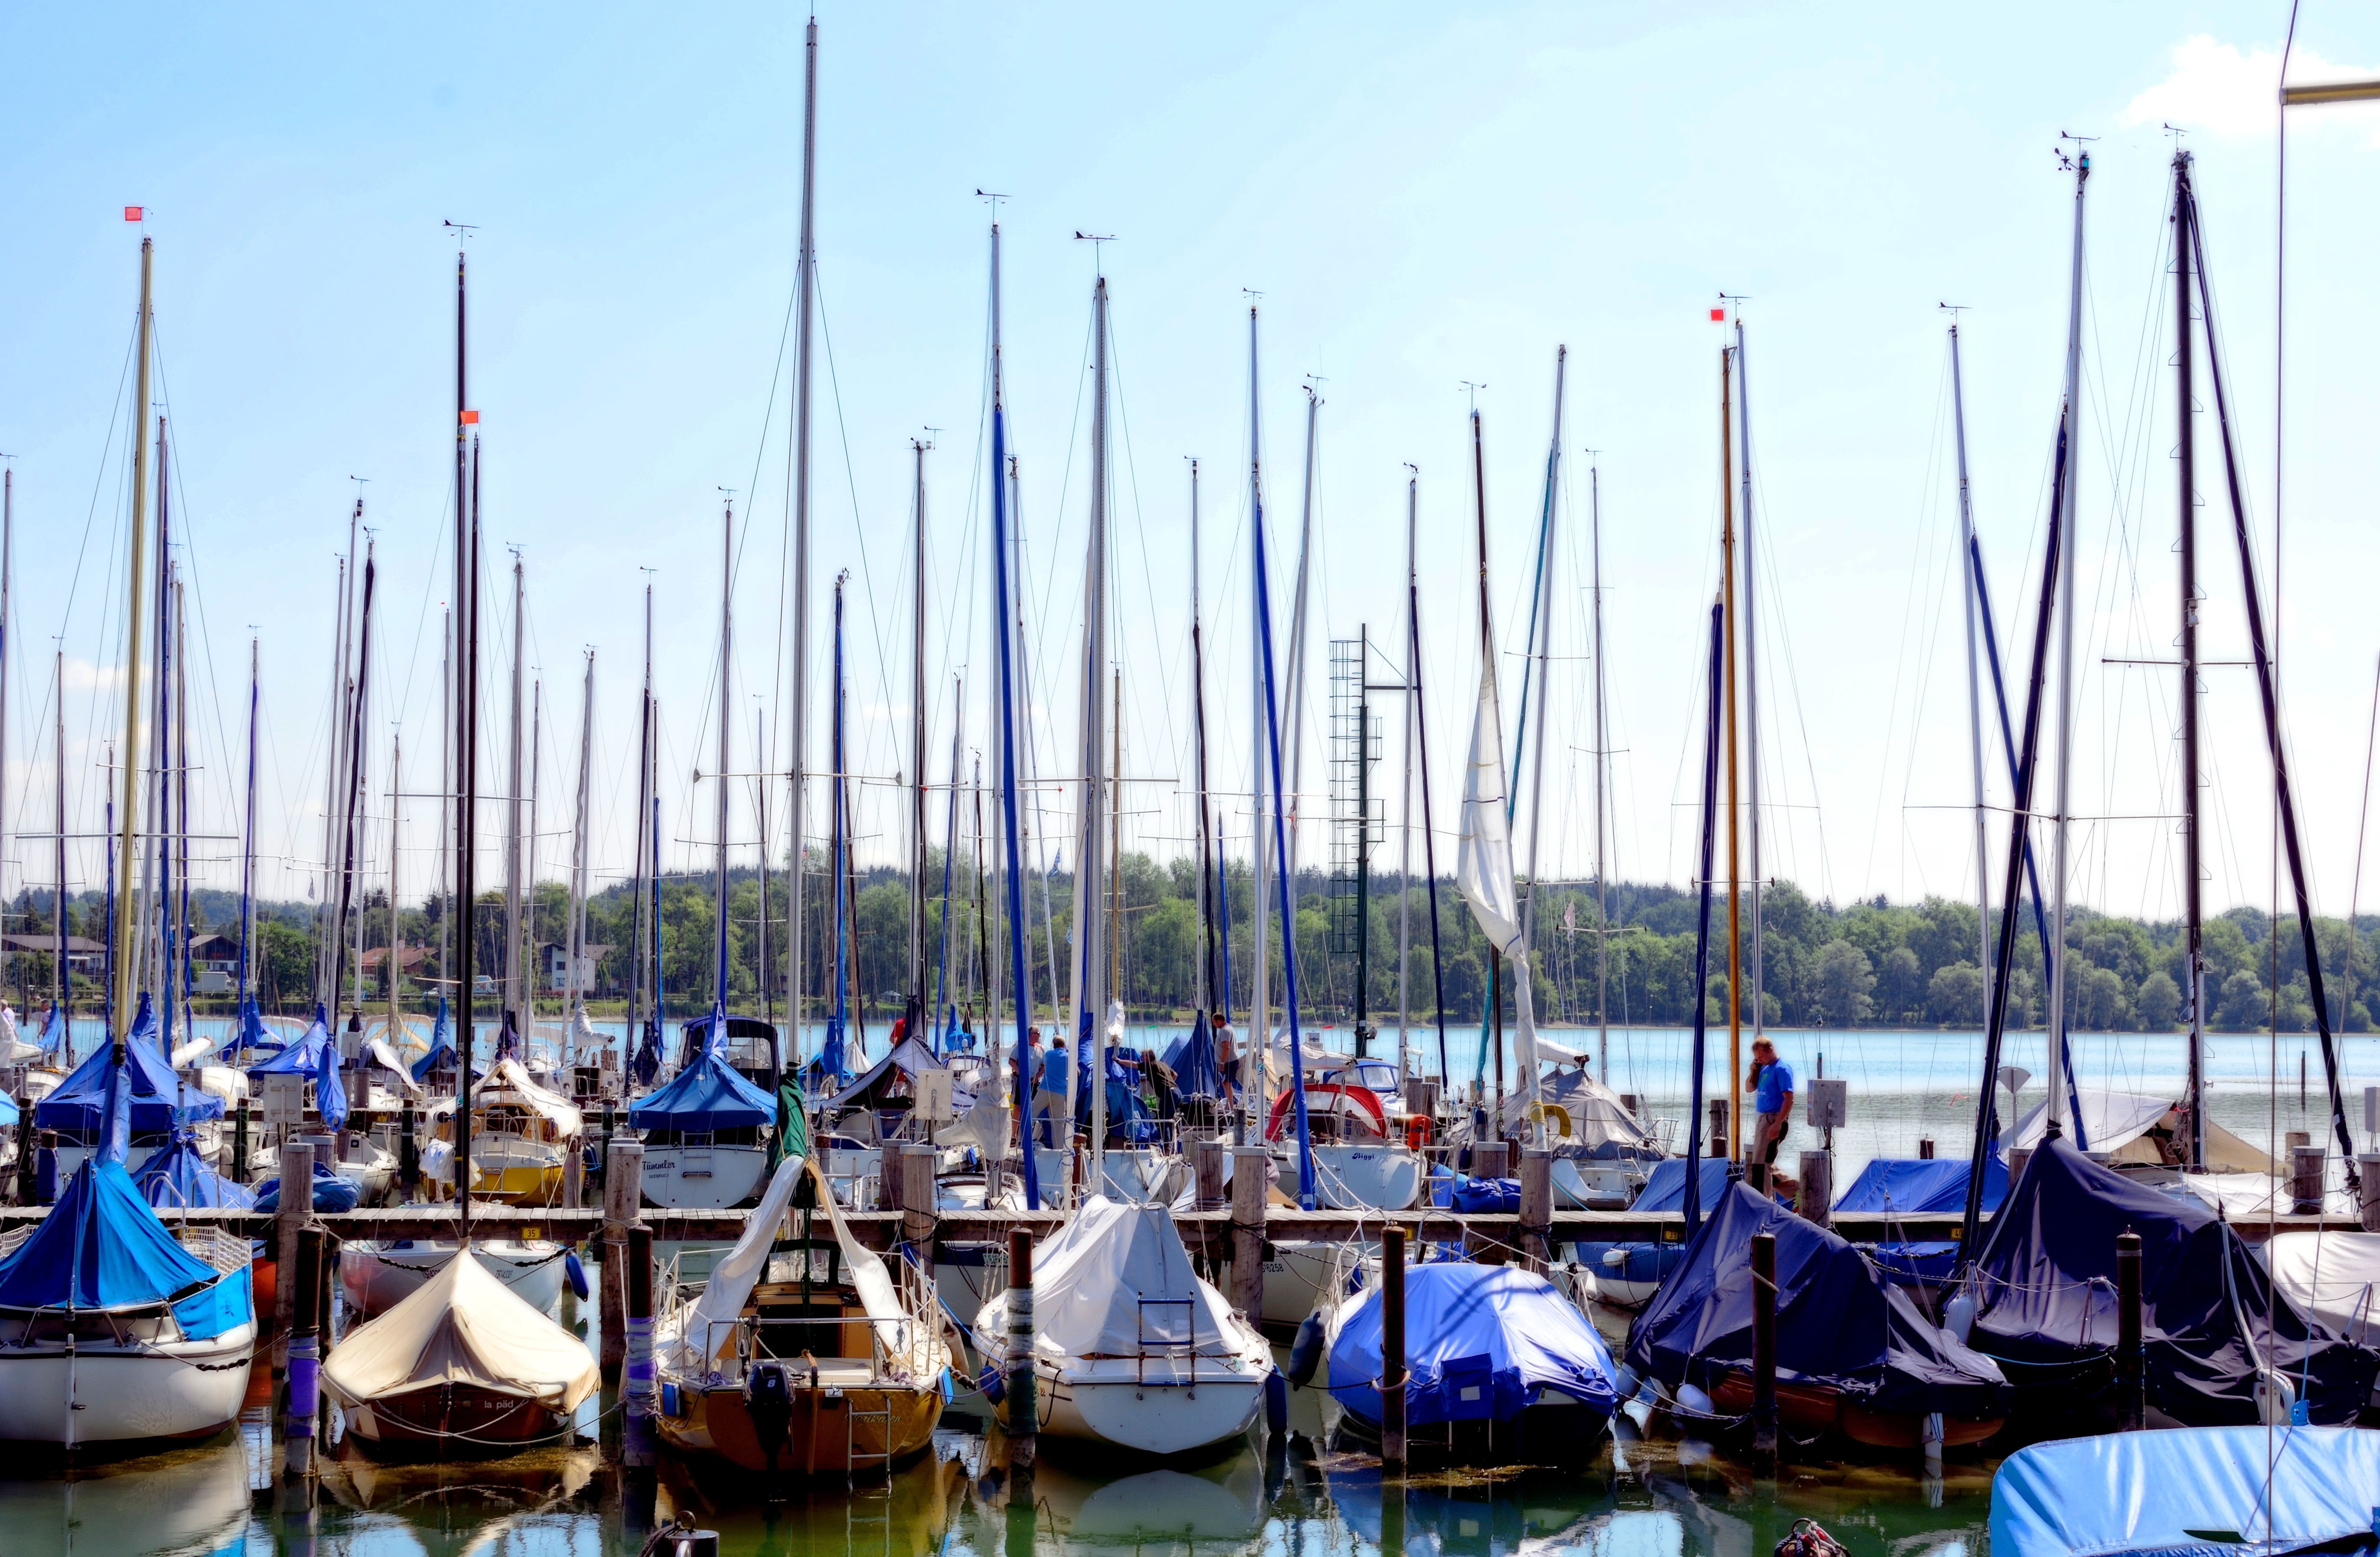
coast, dock, boat, lake, pier, ship, vehicle, mast, sailing, holiday, marina, port, leisure, sailboat, boating, boats, sail, masts, watercraft, sailor, water sports, recovery, sailing boats, sailing ships, sail masts